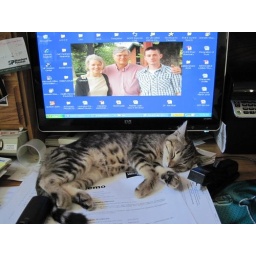
kitty asleep under computer